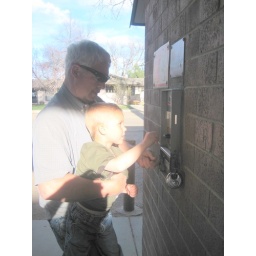
Putting the car wash quarters in the coin machine